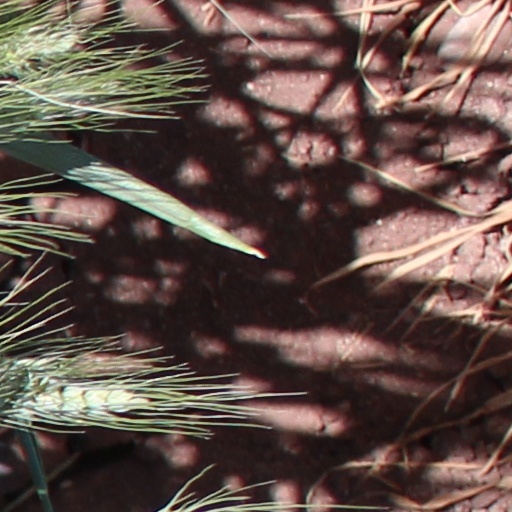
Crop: wheat